Pranala

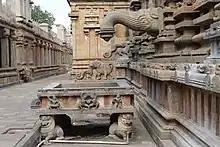
A pranala at the Brihadisvara Temple in Thanjavur

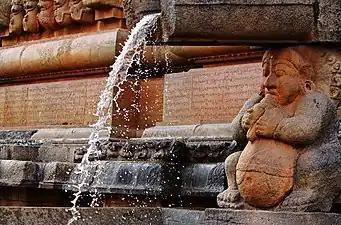
Another pranala at the Brihadisvara Temple, Thanjavur

In Hindu temple architecture, a pranala (IAST: praṇāla) is a discharge outlet attached to the wall of the sanctum. It discharges the lustral water or other liquids poured over the idols.